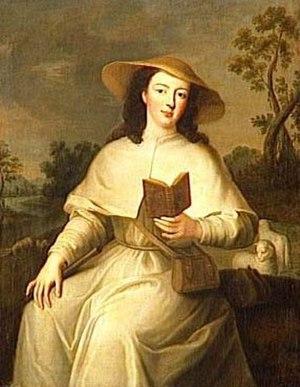
Assise en costume de pèlerine, lisant et gardant des moutons (1698-1743)
Marie Louise Adélaïde d'Orléans, dite « Mademoiselle d'Orléans », est née à Versailles le 13 août 1698 et morte à Paris le 20 février 1743.